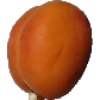
Label: apricot